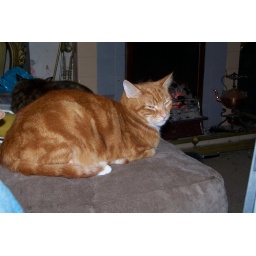
Pilchard, the Lord Supreme cat in our house